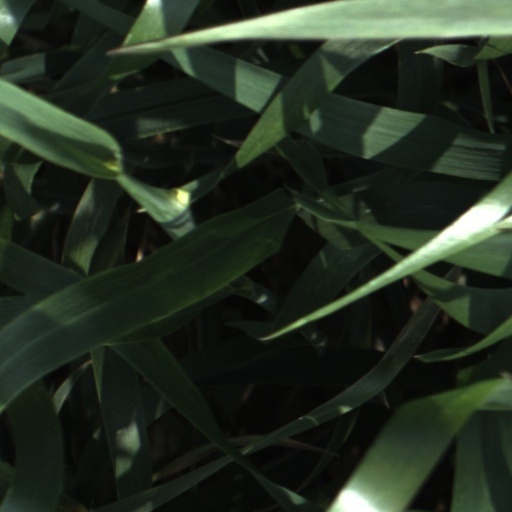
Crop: wheat